Argentina

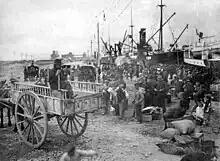
Immigrants from Italy arriving in Buenos Aires, during the great European immigration wave to Argentina

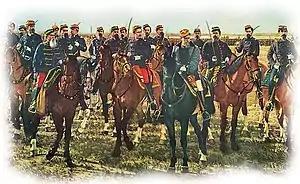
"Conquest of the Desert", by Juan Manuel Blanes "(fragment showing Julio Argentino Roca, at the front, a major figure of the Generation of '80)"

Overpowering Urquiza in the 1861 Battle of Pavón, Bartolomé Mitre secured Buenos Aires' predominance and was elected as the first president of the reunified country. He was followed by Domingo Faustino Sarmiento and Nicolás Avellaneda; these three presidencies set up the basis of the modern Argentine State.